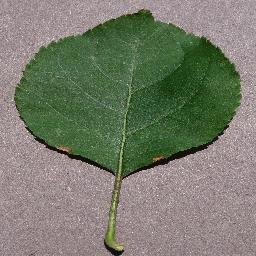
Label: Apple___Black_rot